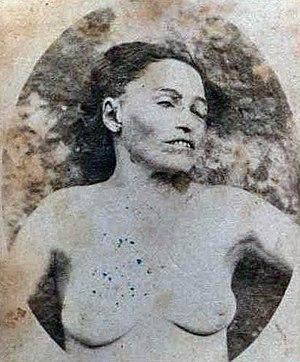
Michelina Di Cesare, née le 28 octobre 1841 à Caspoli, Royaume des Deux-Siciles – morte le 30 août 1868 à Mignano Monte Lungo, Royaume d'Italie, est une femme « brigand » italienne du temps du Risorgimento.